Nathy Peluso

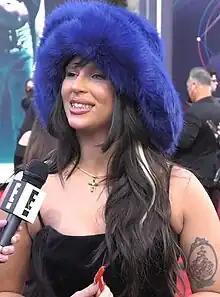
Peluso in 2021

Natalia Beatriz Dora "Nathy" Peluso (born 12 January 1995) is an Argentine and Spanish singer and songwriter. Born in Argentina and raised in Alicante, Spain, Peluso became interested in the performing arts at an early age, performing cover songs at musical bars in her teenage years in Torrevieja. After graduating from King Juan Carlos University, Peluso relocated to Barcelona to pursue a professional career in music, with her first releases "Esmeralda" (2017) and "La Sandunguera" (2018) being confected independently. Peluso slowly started to become recognized in Spain. After signing to Sony Music, she started working on her breakthrough album "Calambre" (2020) for which she won the Latin Grammy Award for Best Alternative Music Album in 2021. Her second studio album, "Grasa", was released in 2024.